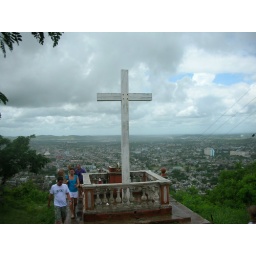
The white cross on the top of the hill by the city.